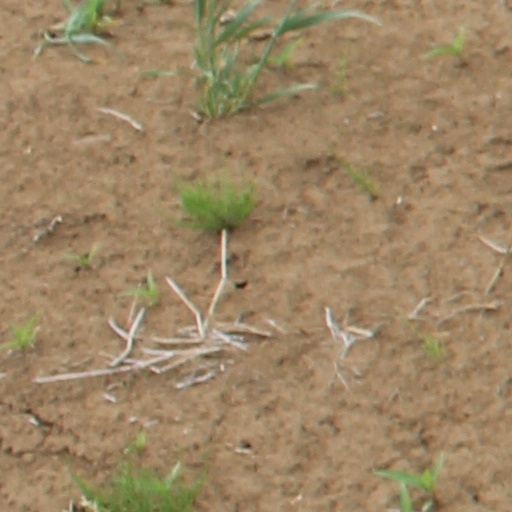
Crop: wheat